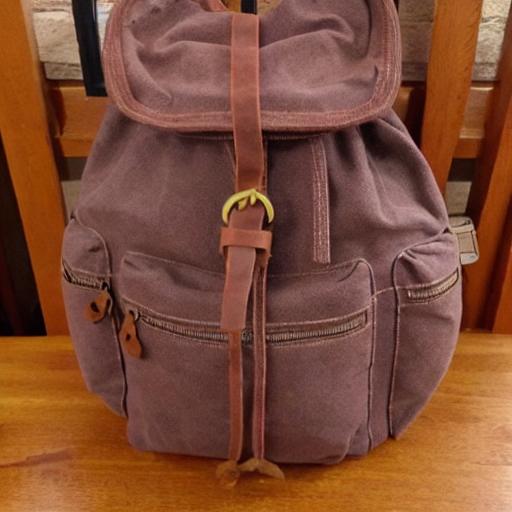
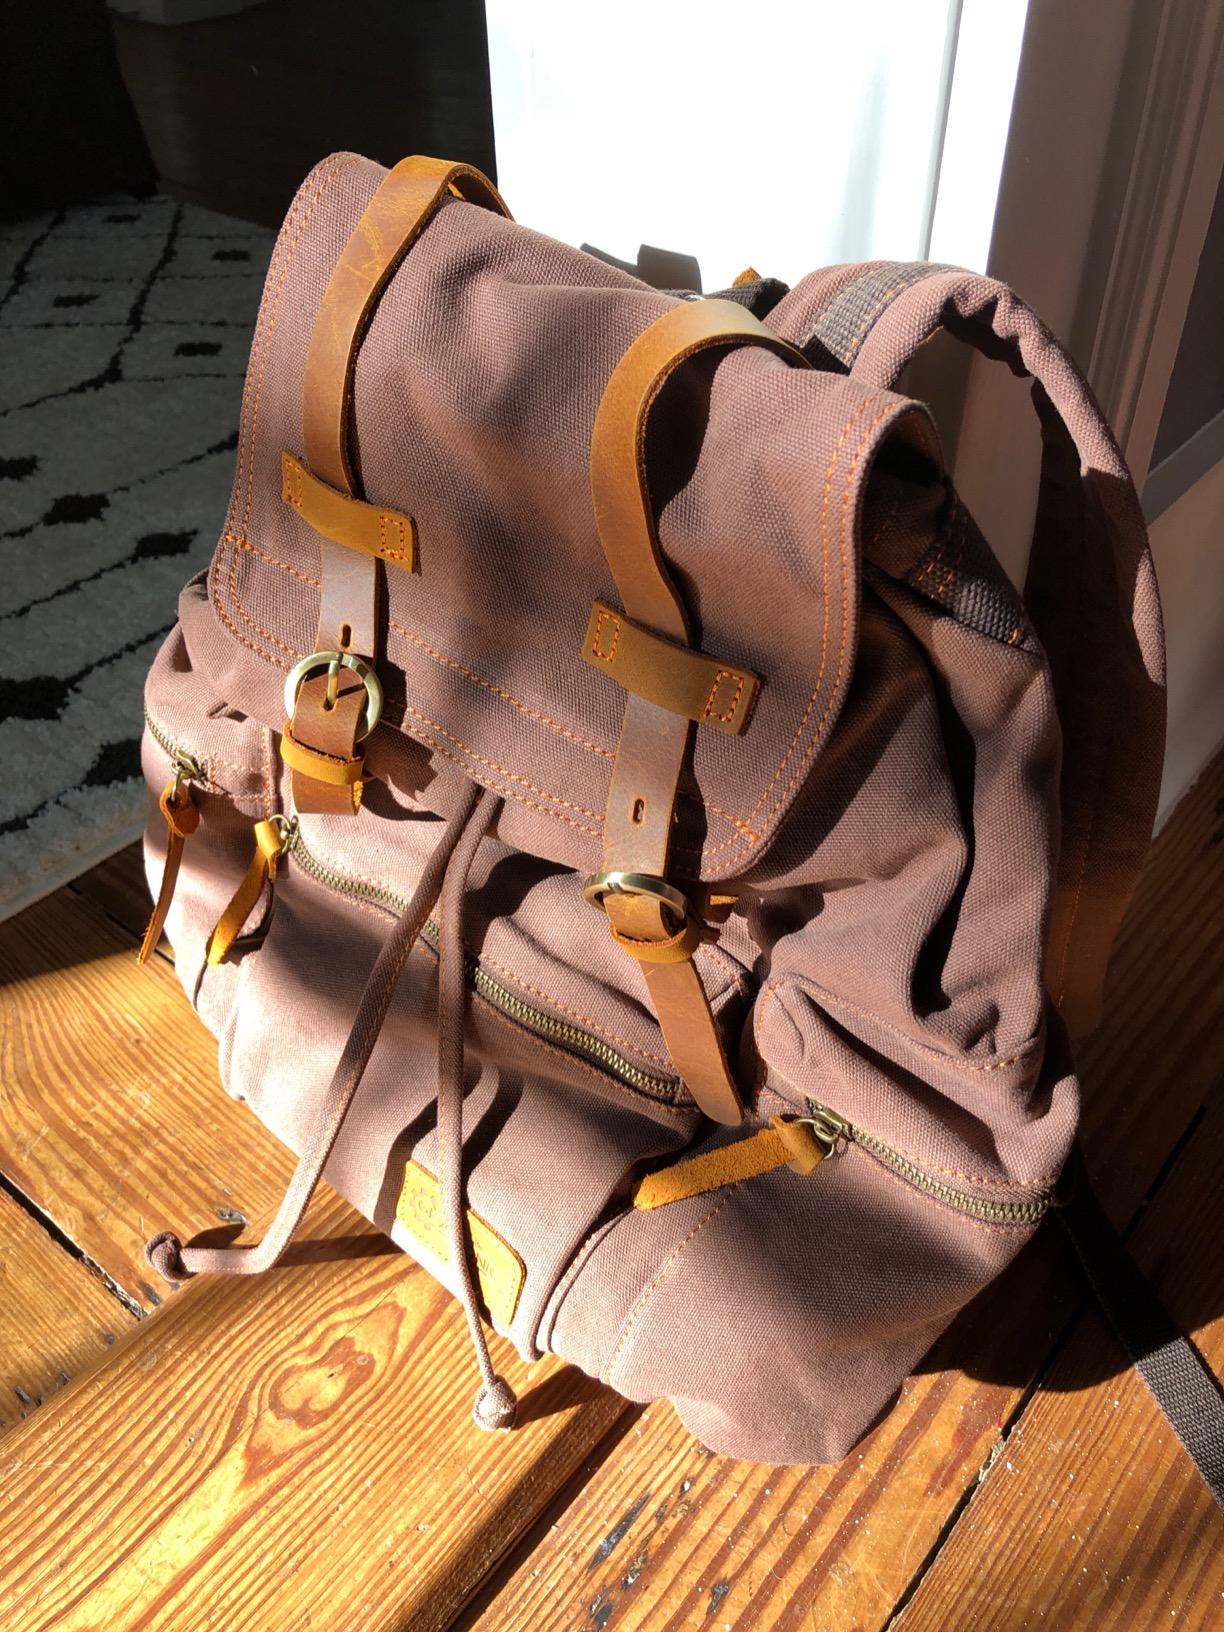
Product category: bag
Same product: no